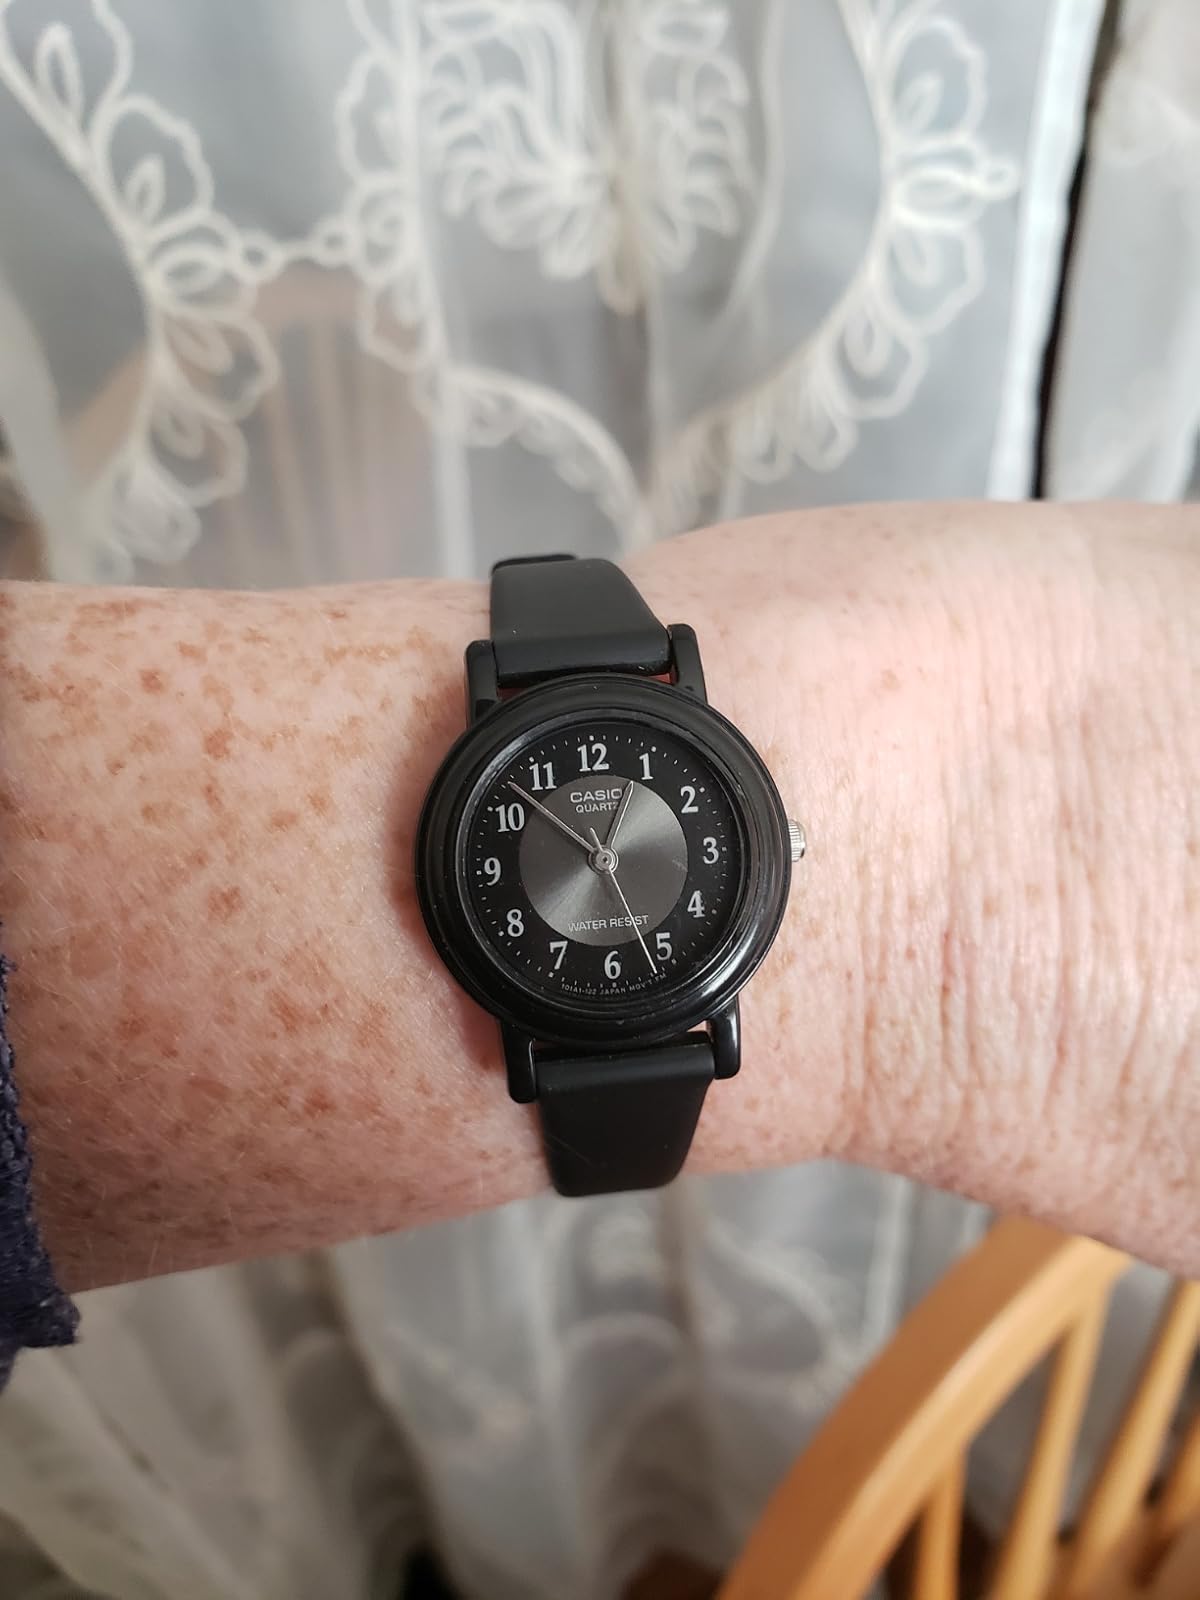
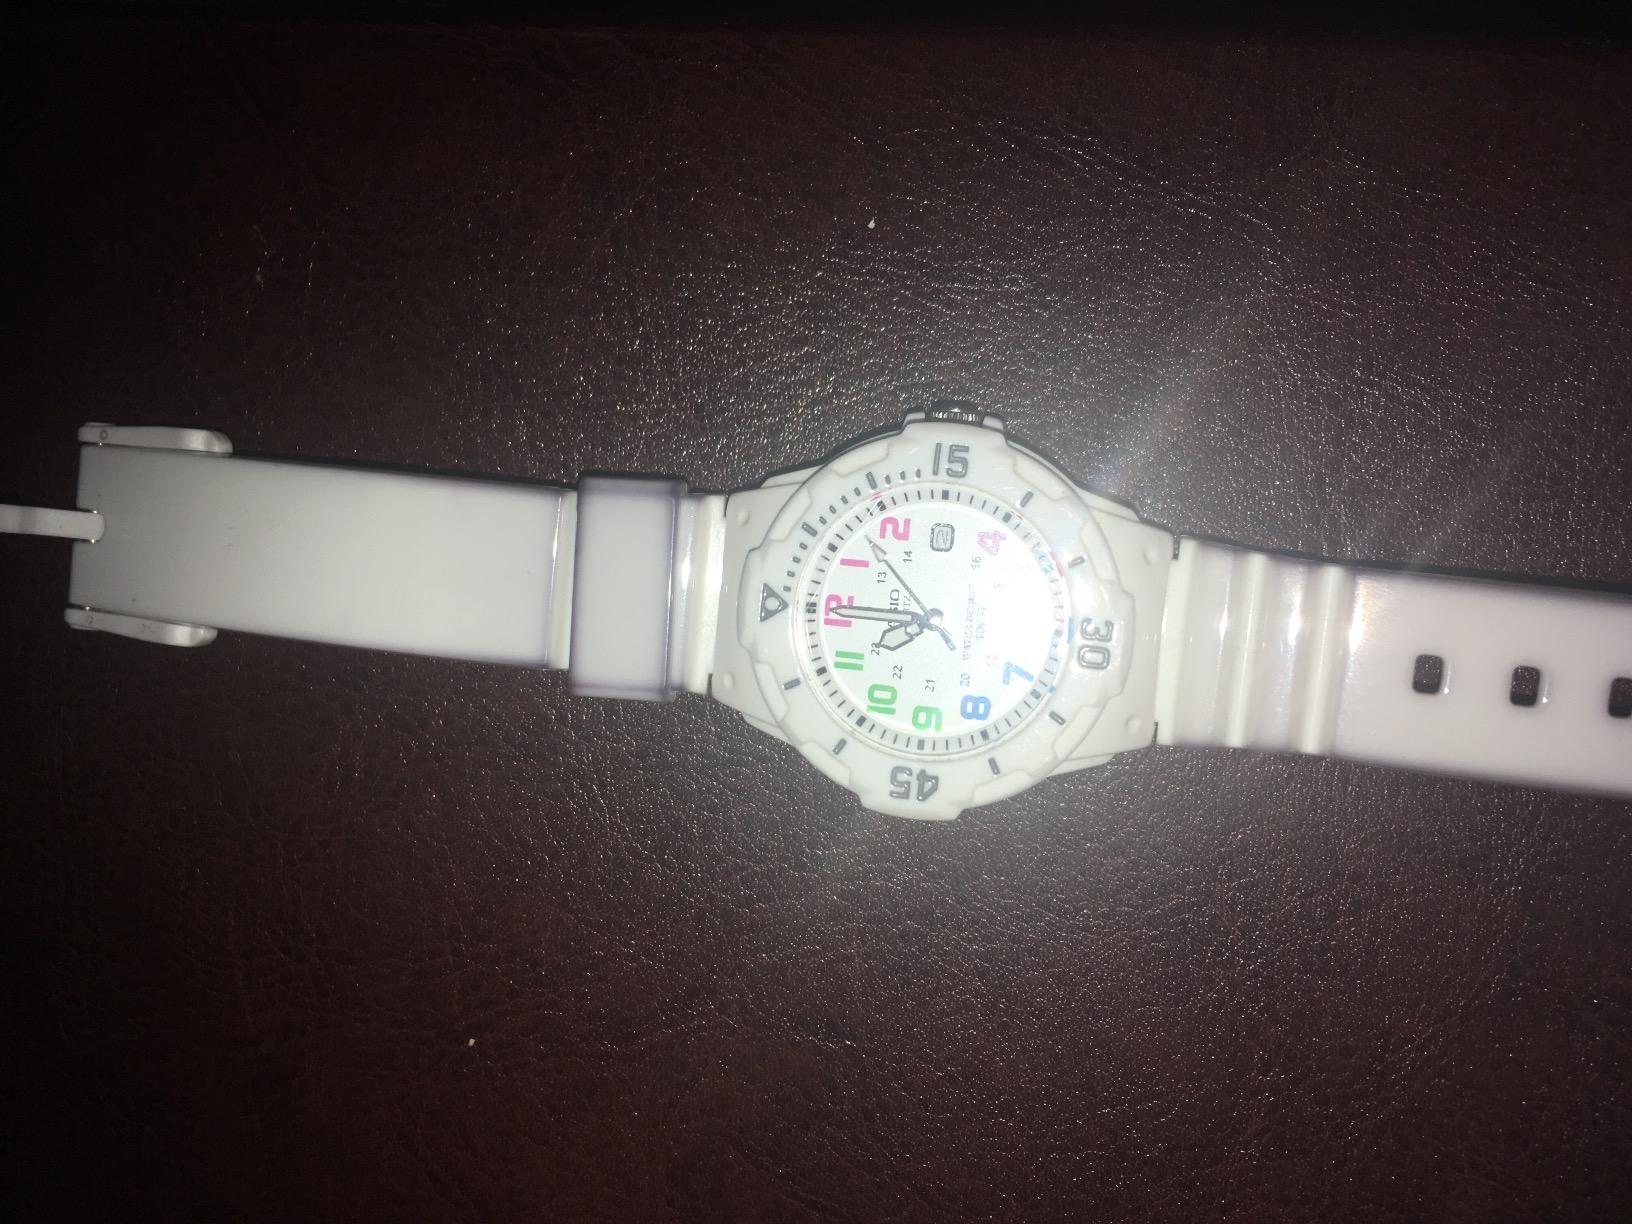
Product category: accessories_watch
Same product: no